Kieffer Moore

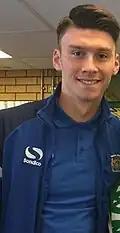
Moore in May 2014

In late June 2013, Moore joined newly promoted Football League Championship club Yeovil Town on trial for their pre-season. On 6 July 2013, Dorchester Town confirmed they had agreed terms with Yeovil Town for the transfer of Moore for an "undisclosed fee", but that Moore had yet to agree personal terms or have a medical with the club. Moore subsequently signed a two-year contract with Yeovil on 10 July 2013. Moore made his debut for Yeovil as an 82nd-minute substitute in their Football League Cup first round victory over Southend United, on 6 August 2013. On 14 September 2013, Moore made his Football League Championship debut for Yeovil against Sheffield Wednesday as an injury time substitute. Moore scored his first senior goal for Yeovil, on 4 January 2014, in the FA Cup third round in a 4–0 victory against Leyton Orient. Moore's first season in the Championship ended prematurely with a calf injury meaning he missed Yeovil's final three matches as they failed to avoid relegation back to Football League One. Overall, he made 24 appearances for Yeovil in his first season scoring five times making him the club's joint third top goalscorer.